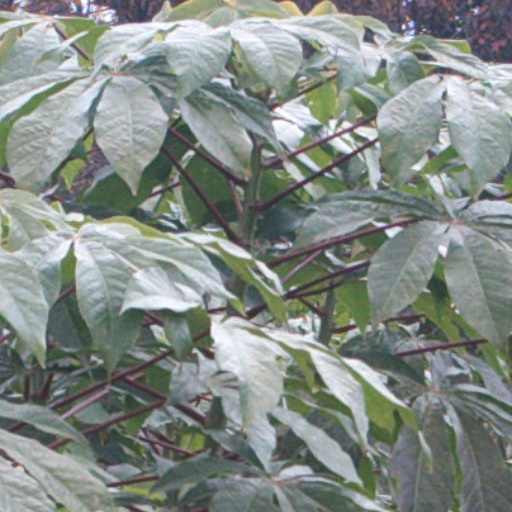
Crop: cassava